Cecilia González Gómez

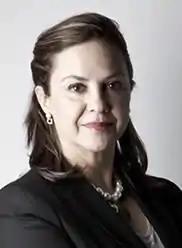

Cecilia González Gómez (28 May 1961 – 3 January 2017) was a Mexican politician affiliated with the Institutional Revolutionary Party (PRI). She served as municipal president of Tepatitlán, Jalisco, as a federal deputy in the 62nd Congress, and as a state deputy in the Congress of Jalisco.